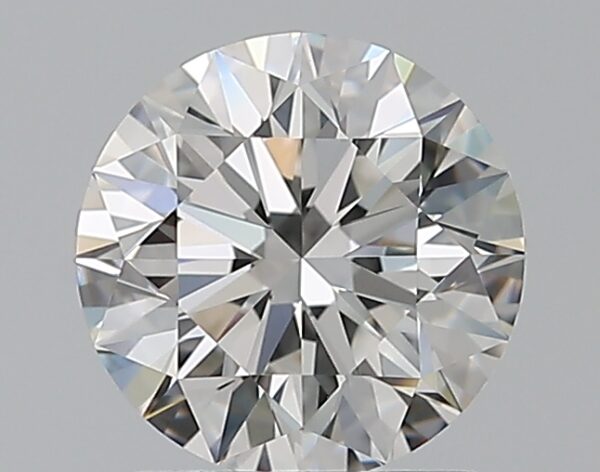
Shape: round
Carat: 1.2
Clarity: VVS2
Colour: F
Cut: EX
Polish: EX
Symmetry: EX
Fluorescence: N
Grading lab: GIA
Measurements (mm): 6.75 x 6.78 x 4.24